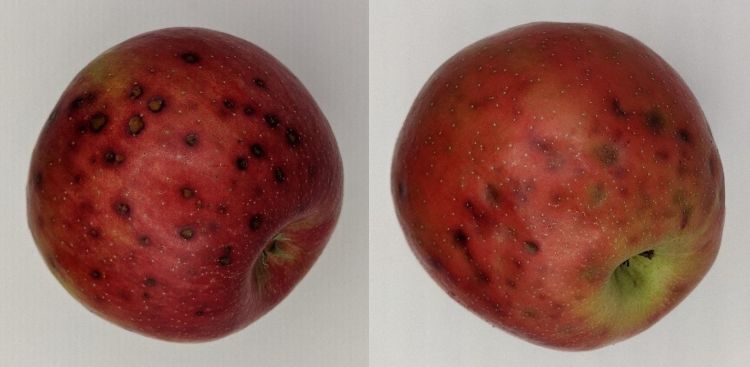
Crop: apple
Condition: black_rot